Craft beer

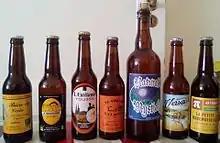
A selection of French craft beers

Vietnam is the largest producer of craft beer in Southeast Asia, with microbreweries producing 31,000 hectolitres in 2018.